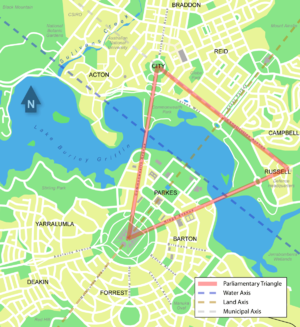
Le Triangle parlementaire de Canberra en Australie est le centre officiel de la ville. Il regroupe la plupart des bâtiments célèbres de la ville et est limité par l'avenue du Commonwealth, l'avenue Kings et l'avenue de la Constitution.